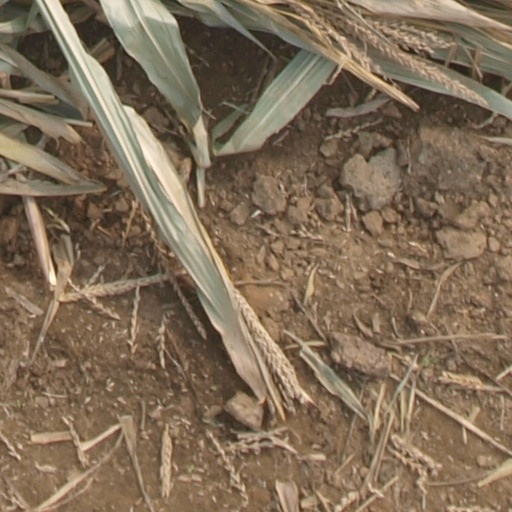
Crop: maize; corn